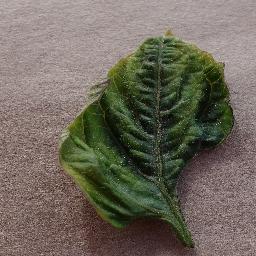
Label: Tomato___Tomato_Yellow_Leaf_Curl_Virus